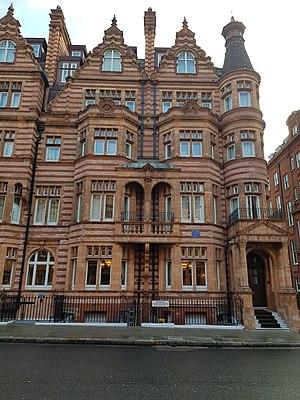
21, Pont Street, Londres.
Pont Street est une rue de Londres, traversant les quartiers de Knightsbridge et de Belgravia.